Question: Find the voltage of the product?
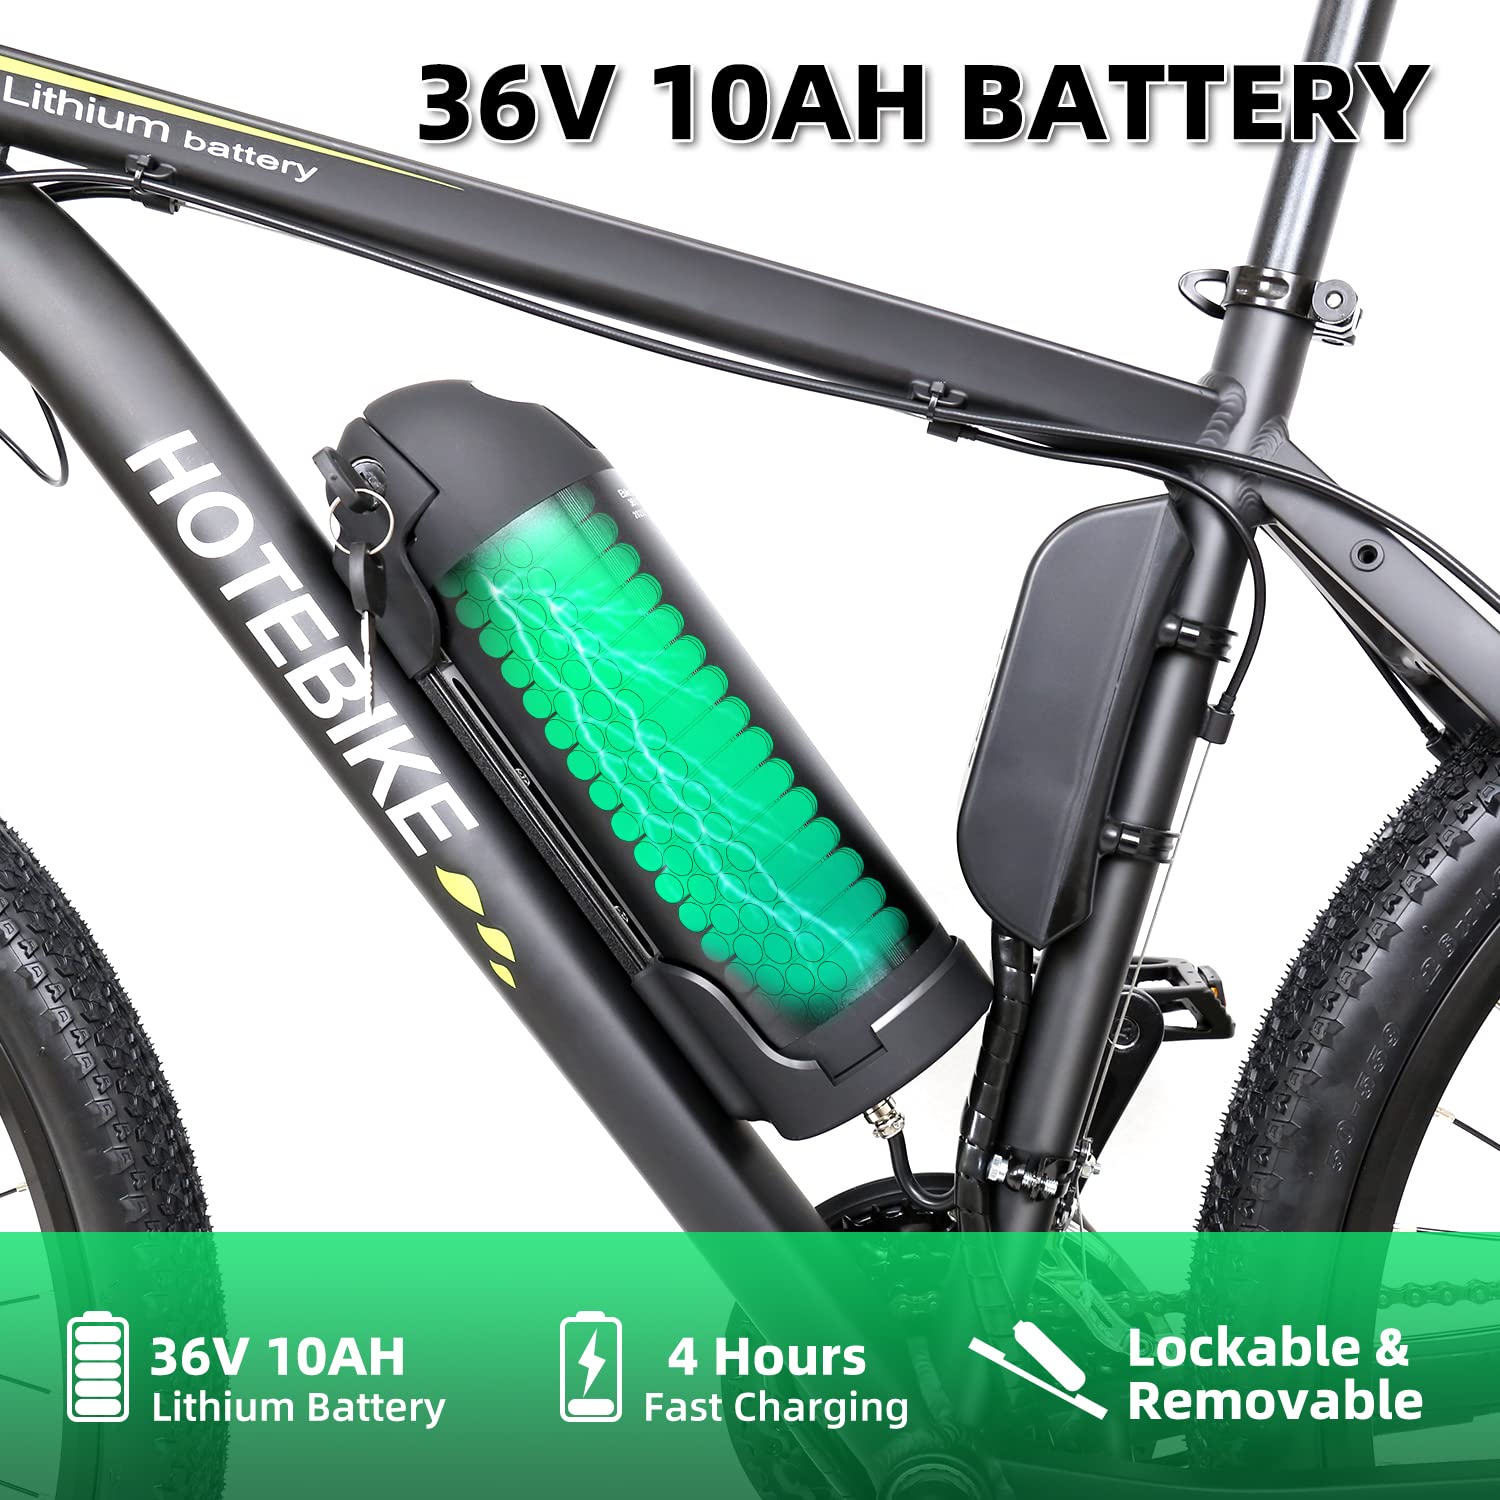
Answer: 36.0 volt